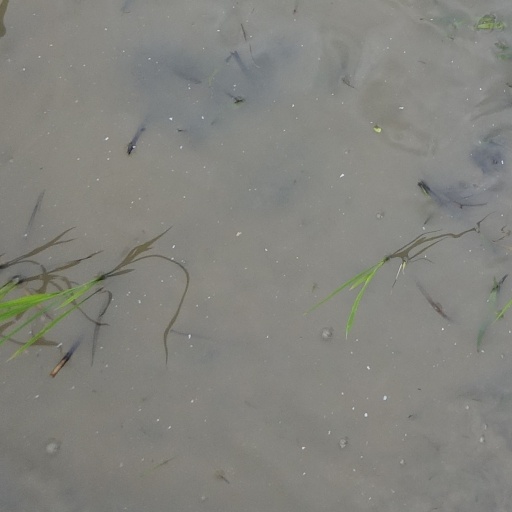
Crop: rice